Eduard Khil

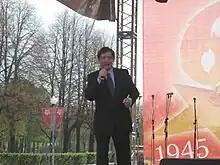
Khil performing at the 65th anniversary Victory Day Parade (Saint Petersburg) in 2010

He was the first artist to sing such songs as "Woodcutters", "I am so happy to be finally back at home", "Moonstone" by Arkady Ostrovsky, "A song about a friend", "And people go to the sea" by Andrei Petrov and "Blue Cities". Other popular songs performed by Khil included "From where does the homeland begin?", "How the steamers are seen off", "Winter", "Birch sap", "Alder Catkin", "We need one victory", and many others.